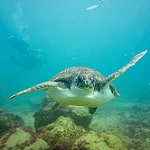
Label: sea